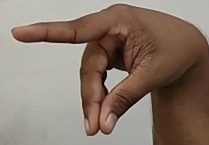
ASL sign: P